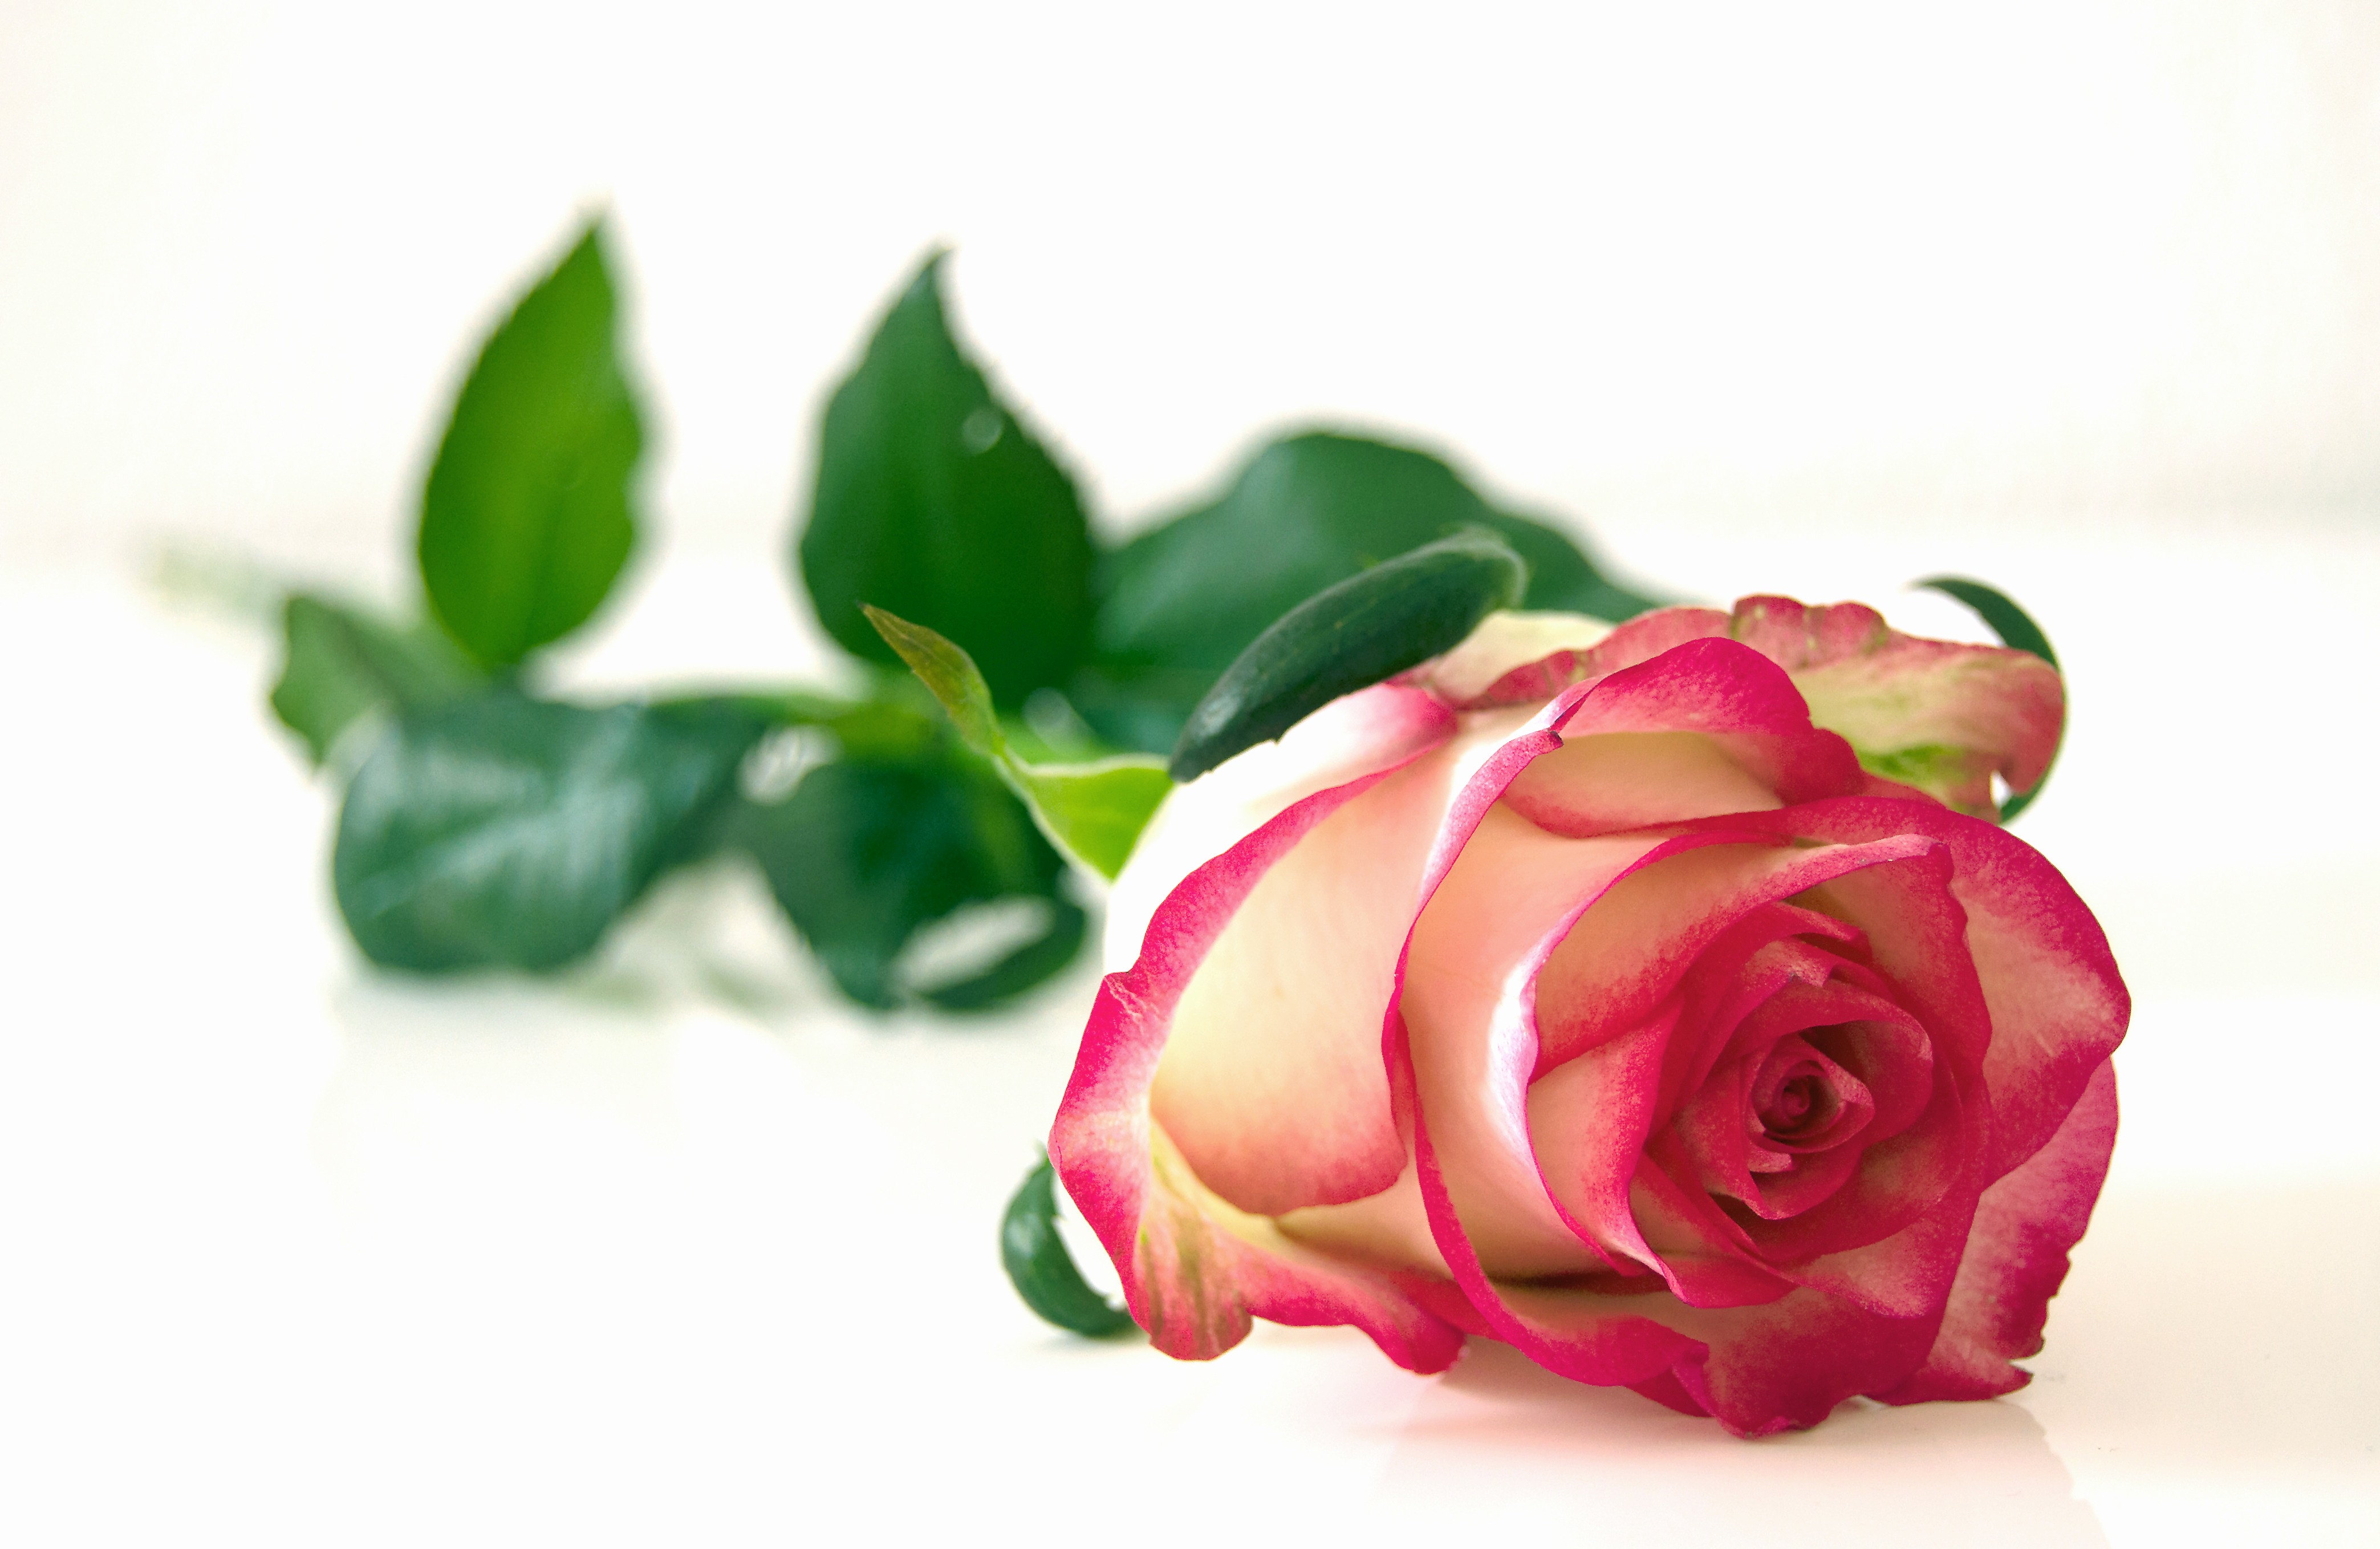
blossom, plant, flower, petal, bloom, rose, pink, flora, petals, floristry, peony, flowering plant, garden roses, rose family, flower bouquet, cut flowers, floral design, land plant, flower arranging, royalty free images